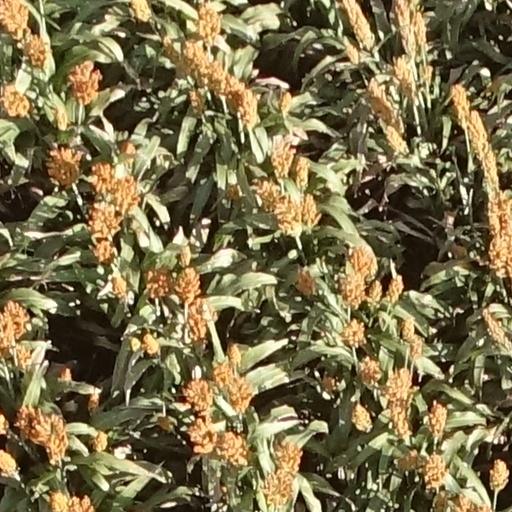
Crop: sorghum